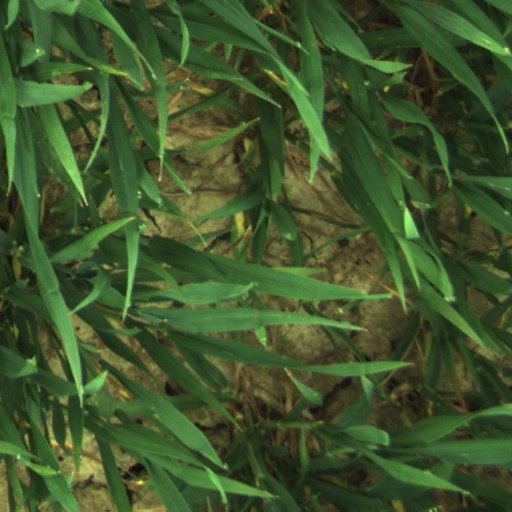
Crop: wheat